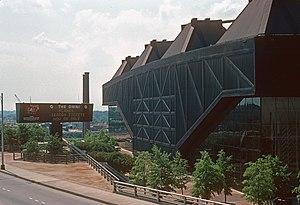
L'Omni, Atlanta, Georgie, Etats-Unis (demoli)